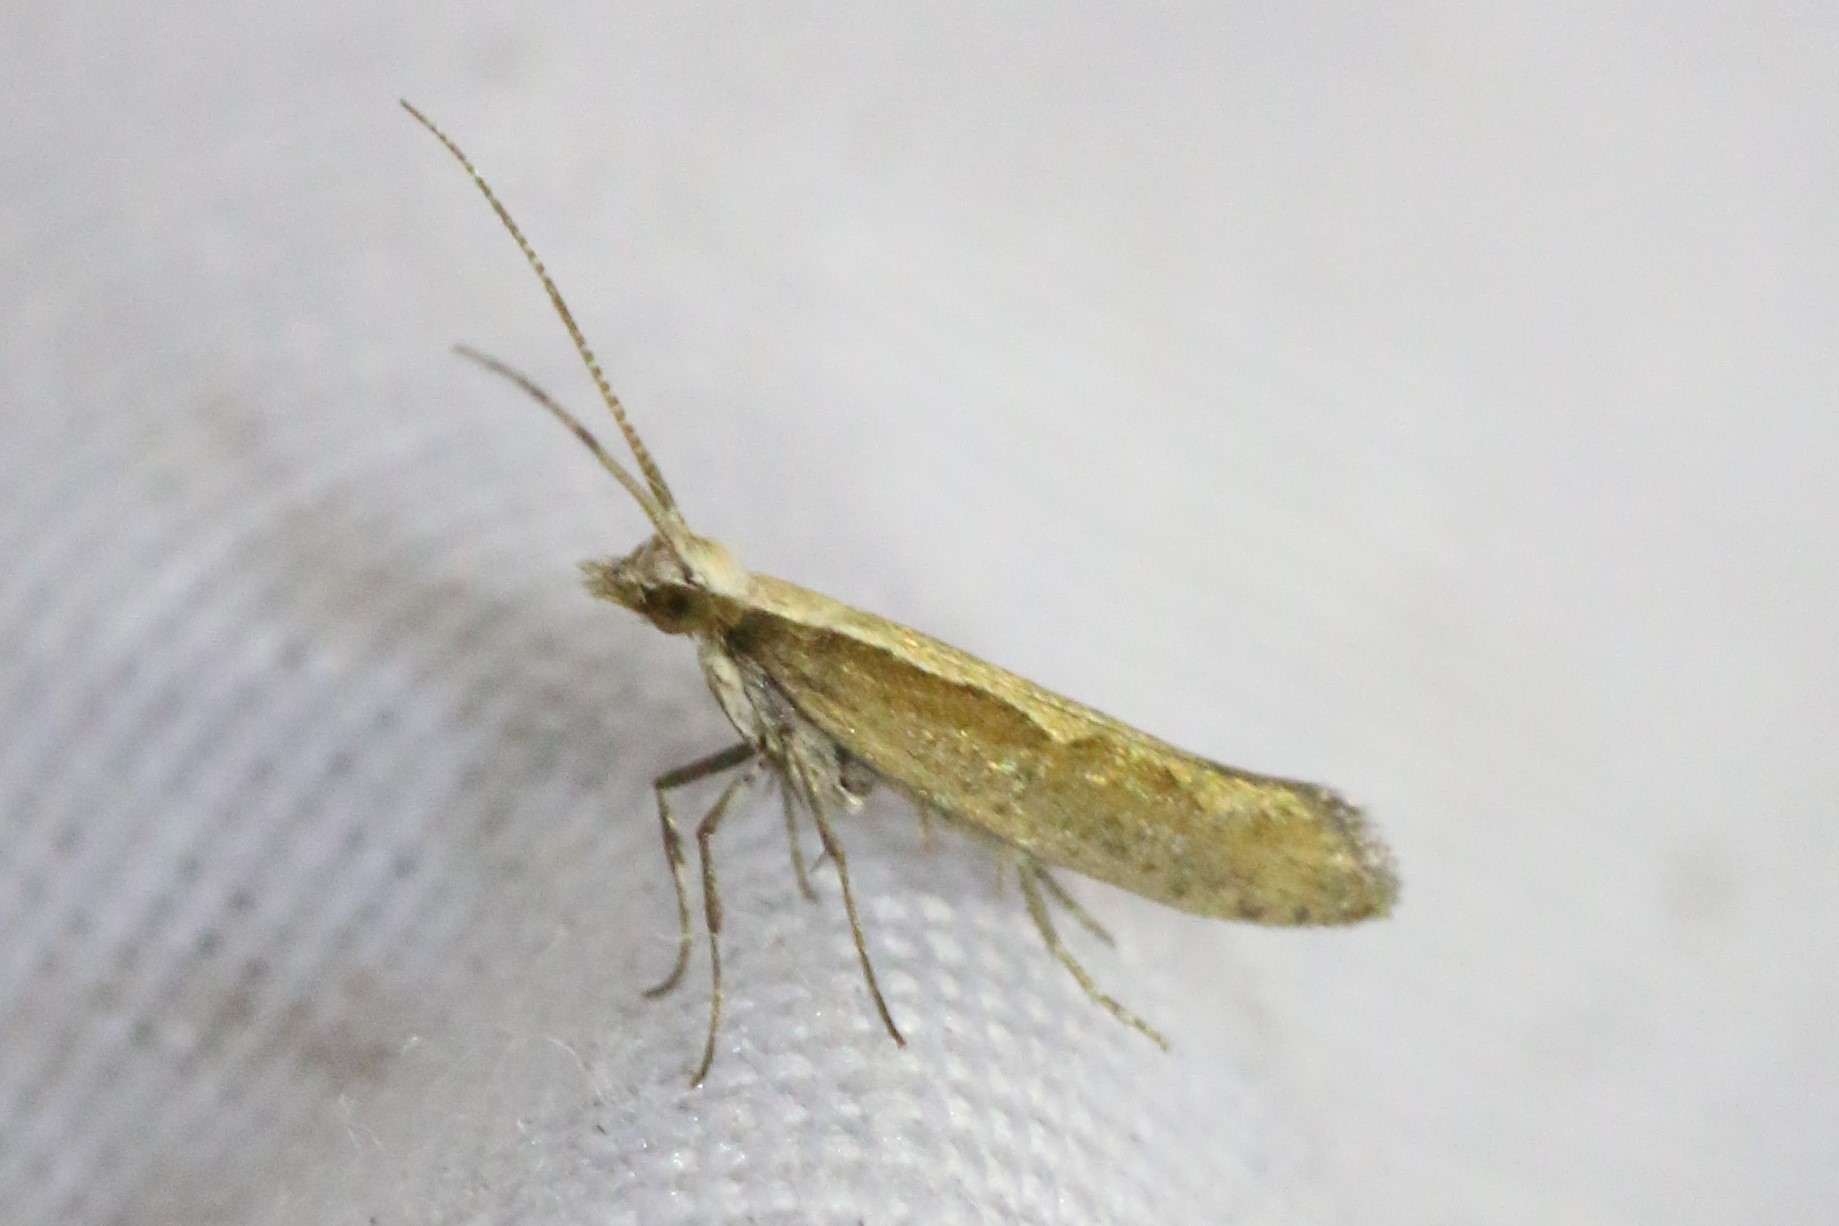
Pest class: diamondback_moth